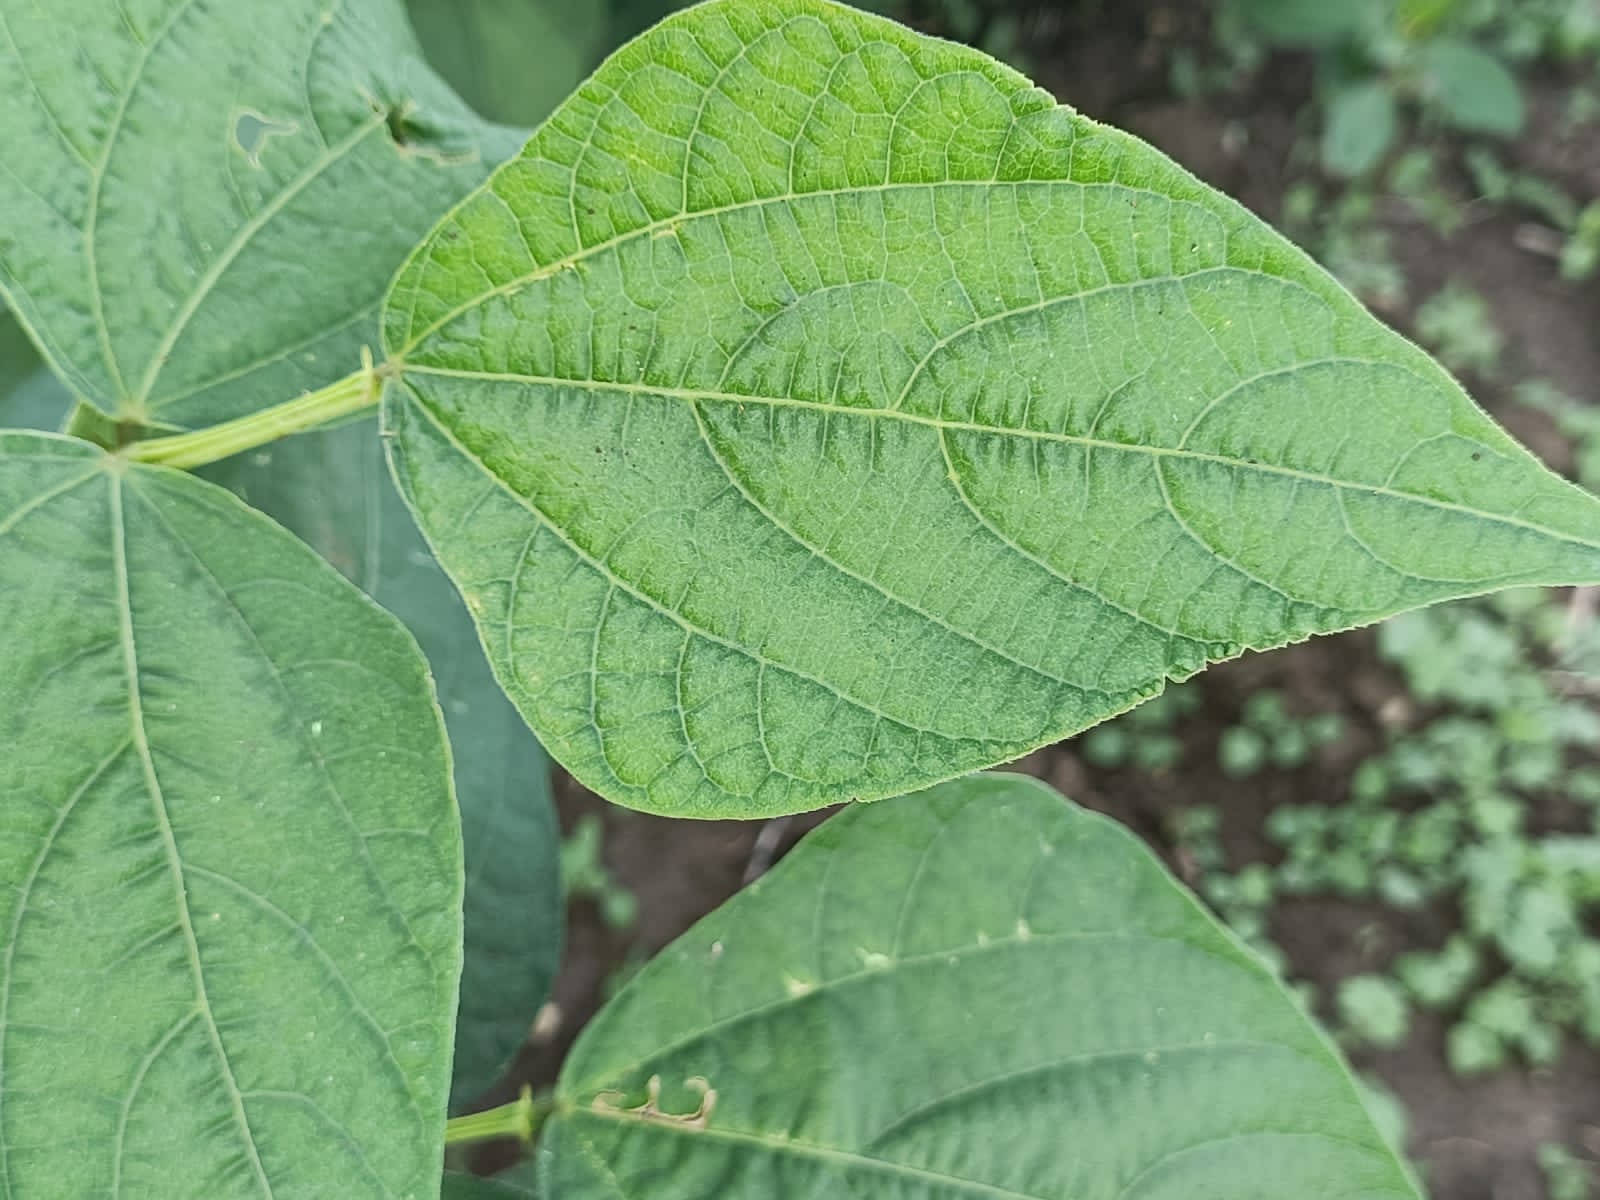
Label: Healthy